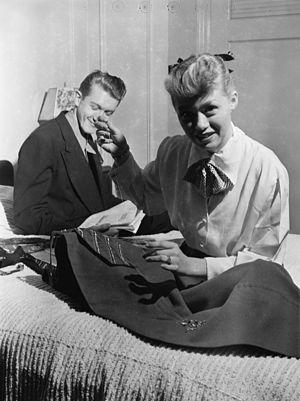
Bob Cooper, de son vrai nom Robert B. Cooper, dit parfois Coop, né le 6 décembre 1925 à Pittsburgh en Pennsylvanie et décédé le 5 août 1993 à Hollywood en Californie, est un saxophoniste de jazz américain. C'est un des musiciens les plus représentatifs du jazz West Coast.
June Christy est une chanteuse américaine de jazz.